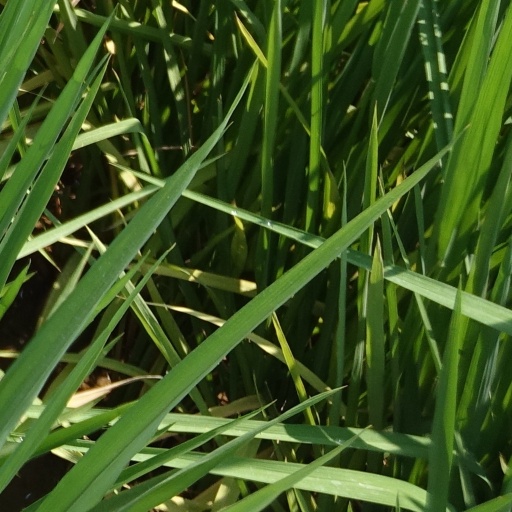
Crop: rice